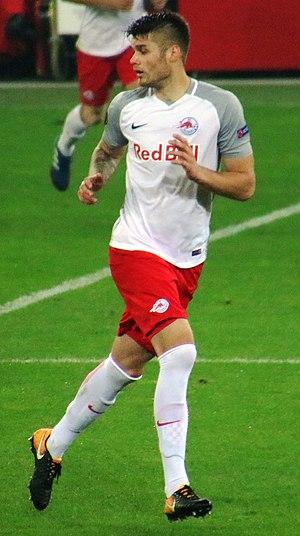
Duje Ćaleta-Car, prononcé : [duje t͡ɕaleta t͡sar], né le 17 septembre 1996 à Šibenik, est un footballeur international croate. Il évolue au poste de défenseur central à l'Olympique de Marseille. Il est finaliste de la Coupe du monde 2018.